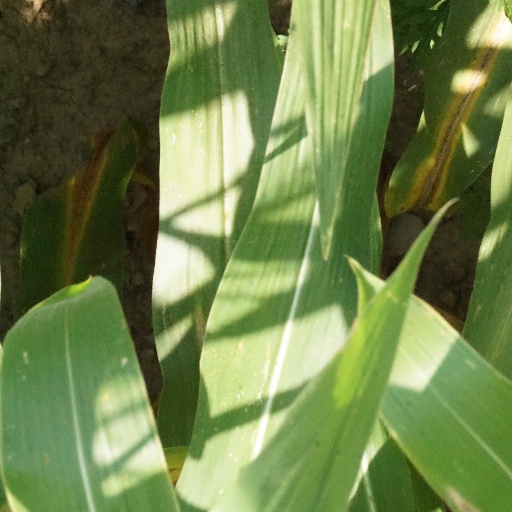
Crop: maize; corn